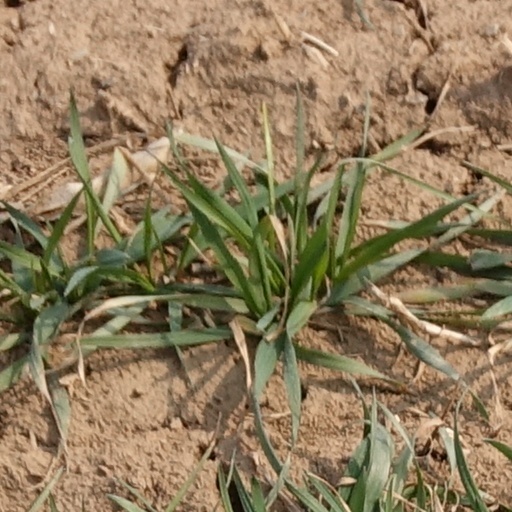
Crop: wheat